Kotaro Yatabe

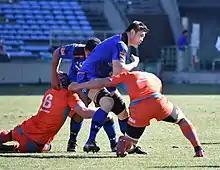
Yatabe in 2019

is a Japanese international rugby union player who plays as a lock or loose forward. He currently plays for the in Super Rugby and Panasonic Wild Knights in Japan's domestic Top League.